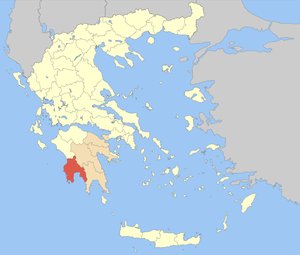
La Messénie est une région au sud-ouest de la péninsule du Péloponnèse en Grèce.